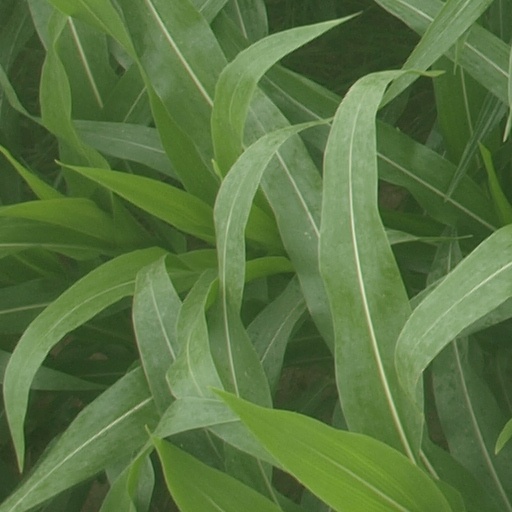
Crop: maize; corn